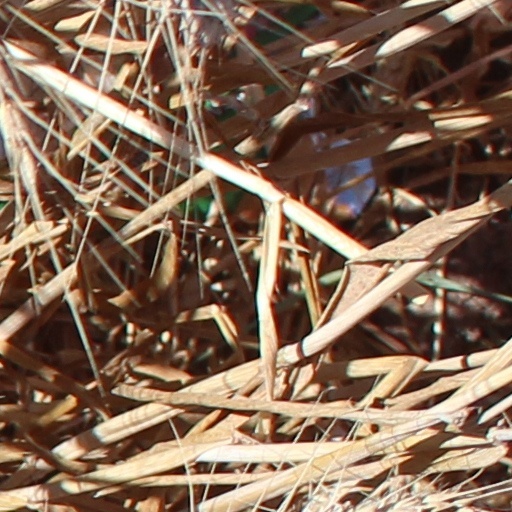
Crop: wheat